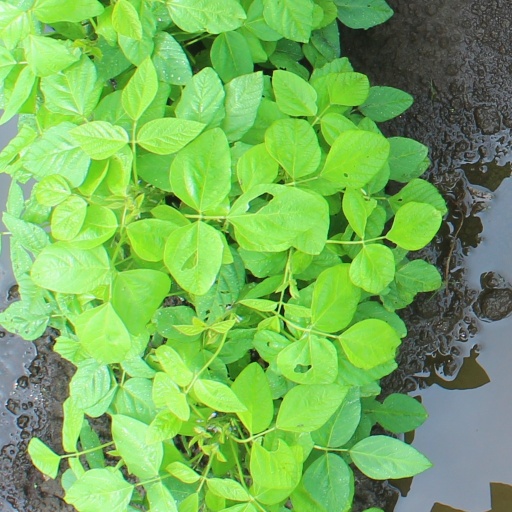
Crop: soybean